Northern Ireland

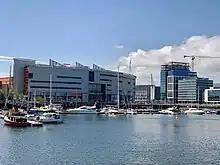
SSE Arena with 11,000 capacity on Belfast waterfront

Under the Good Friday Agreement, Irish and Ulster Scots (an Ulster dialect of the Scots language, sometimes known as "Ullans"), are recognised as "part of the cultural wealth of Northern Ireland". The Irish Language Act of 2022 also legislated commissioners for both Irish and Ulster Scots.